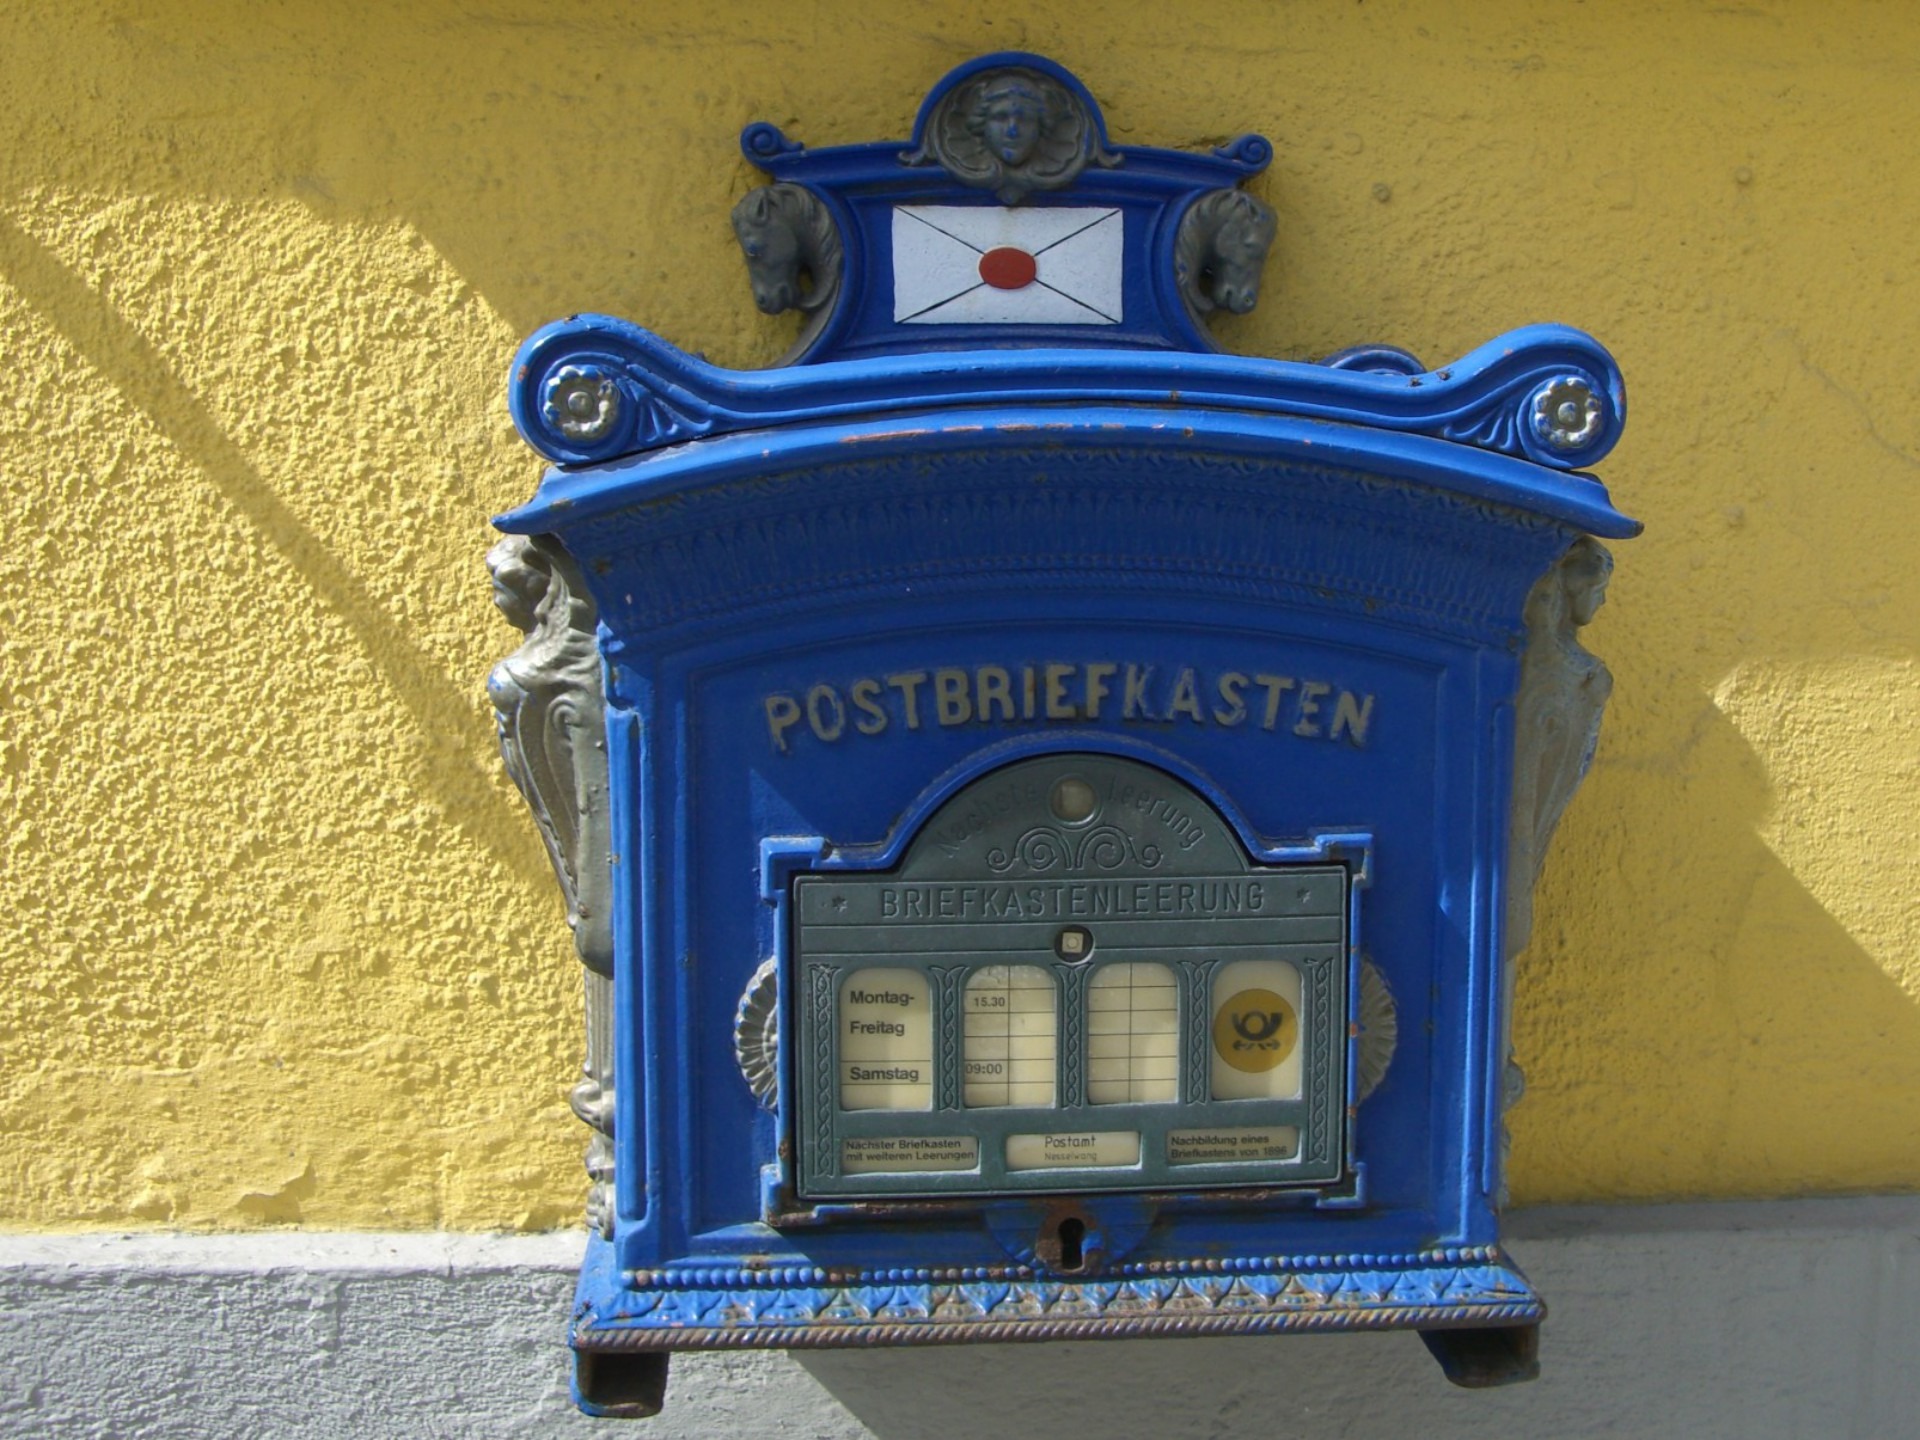
post, structure, old, metal, nostalgia, blue, furniture, mailbox, blacksmithing, letter boxes, post mail box